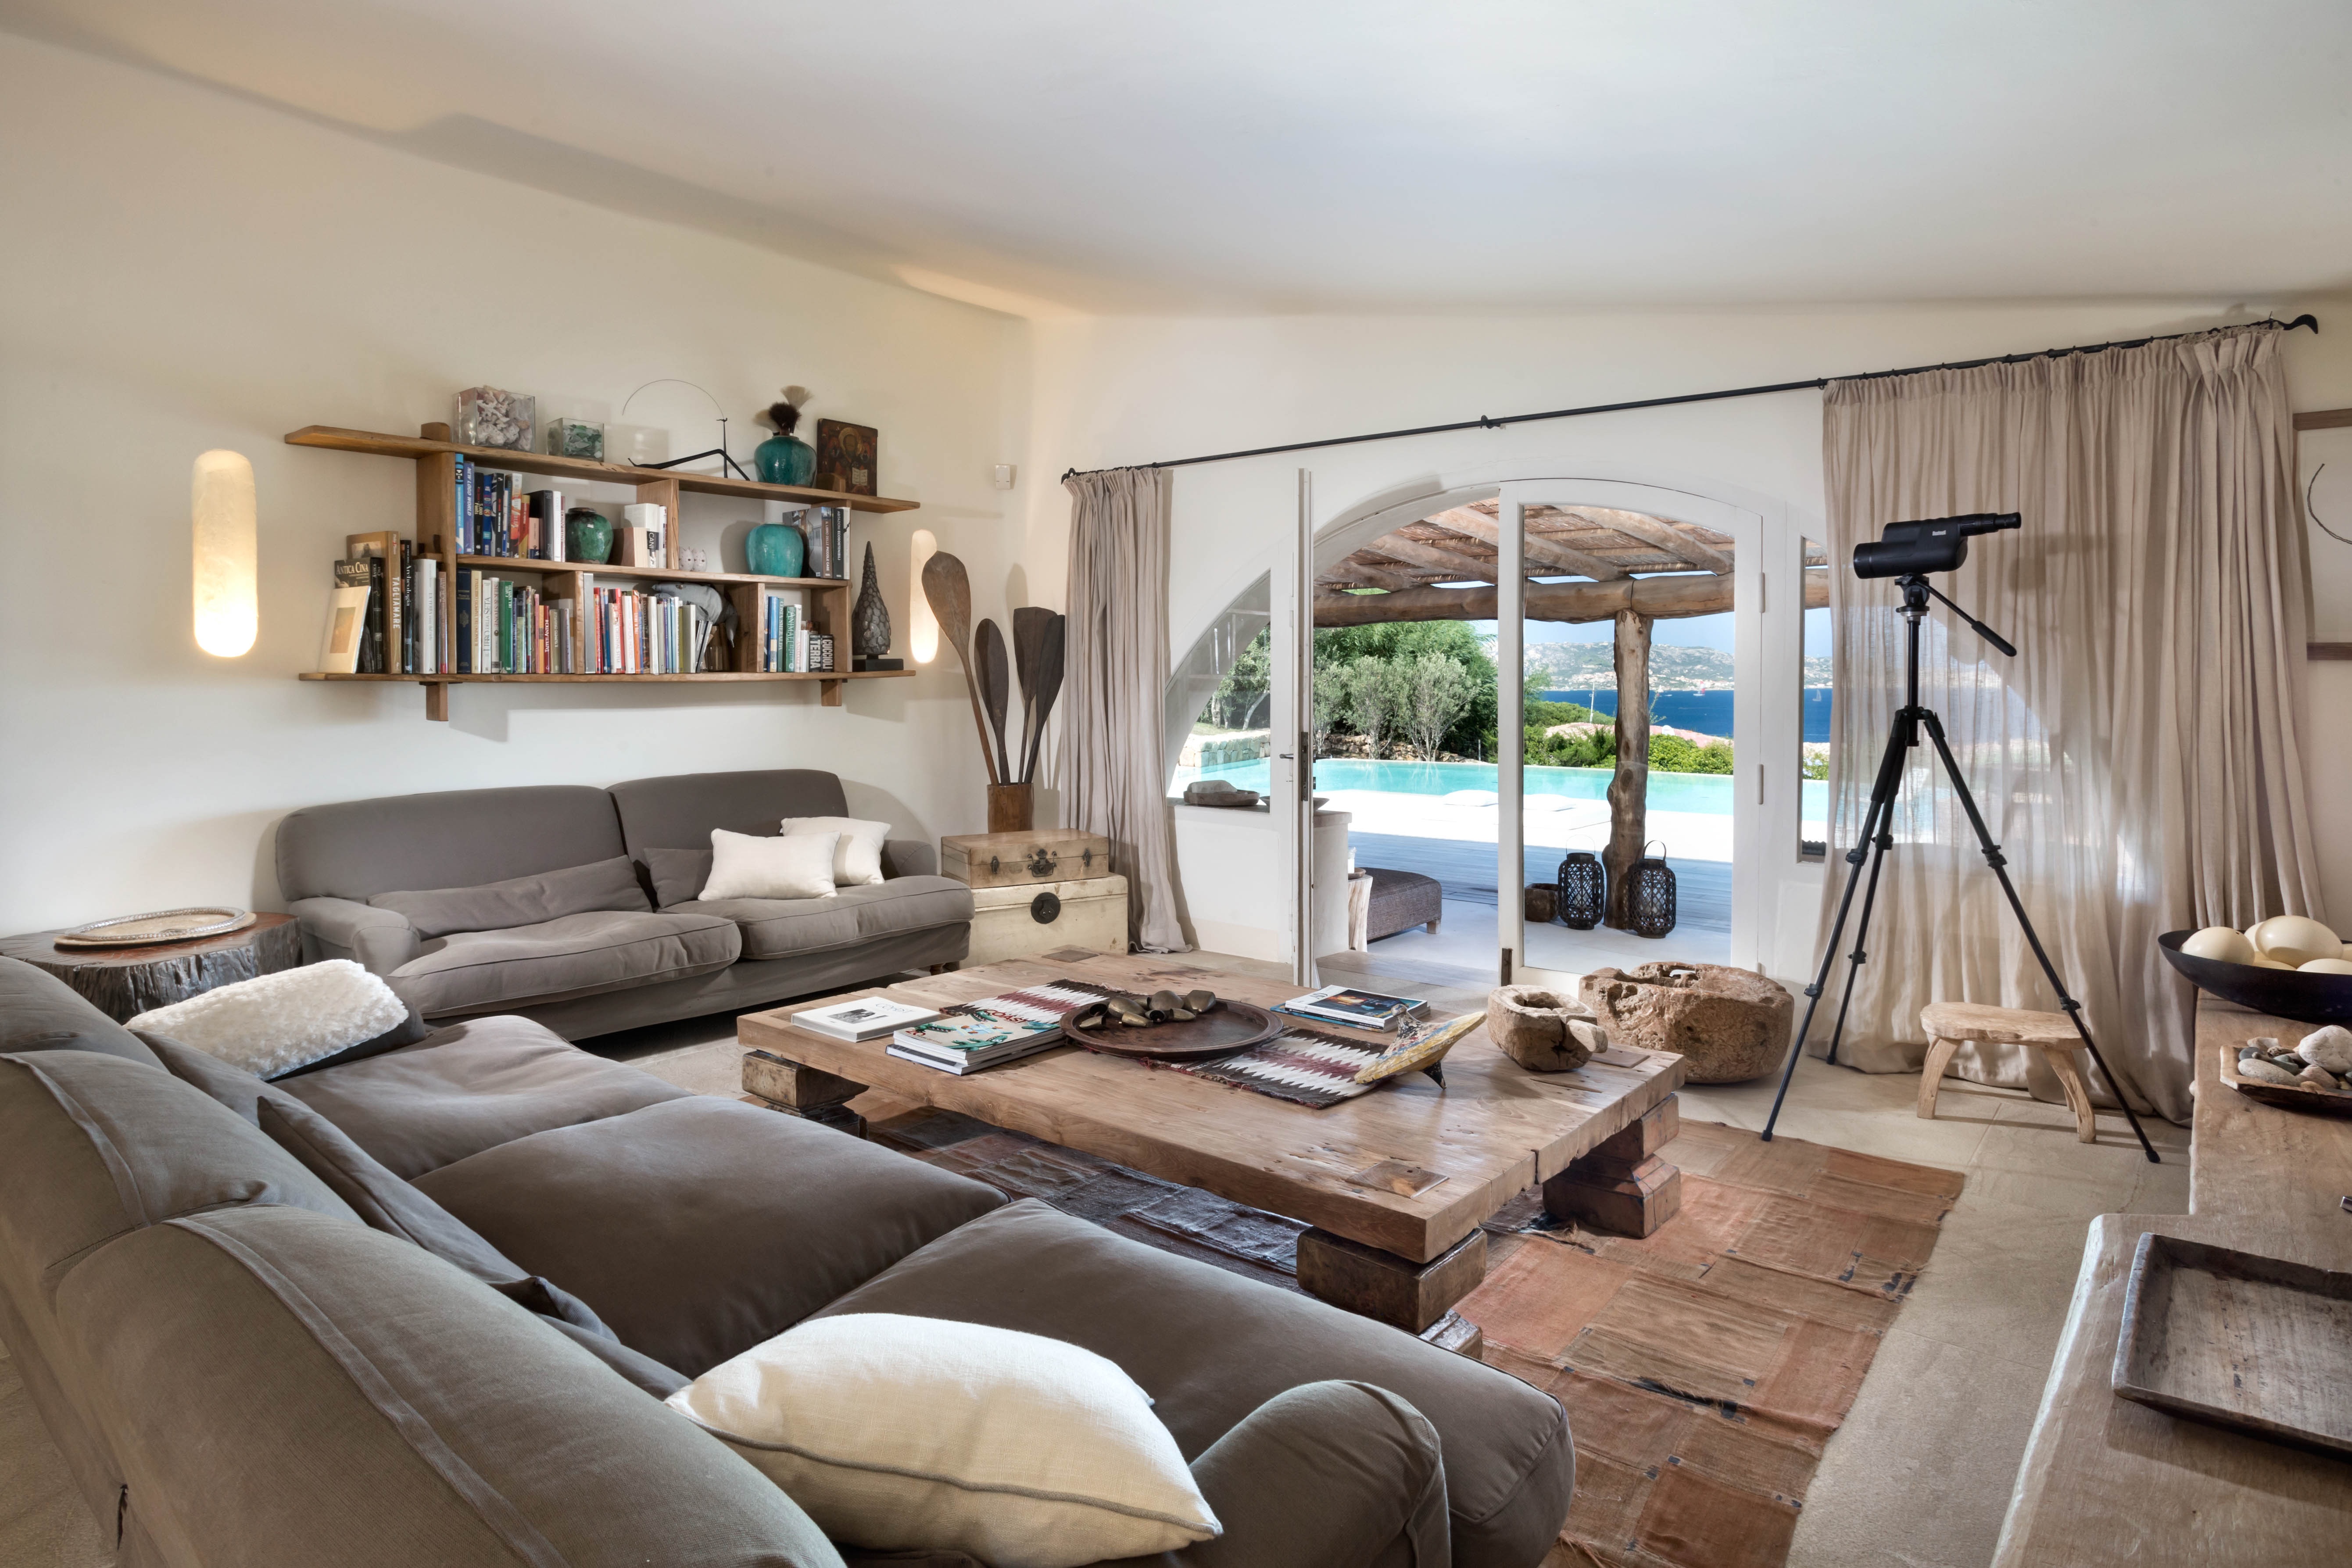
villa, home, summer, cottage, loft, property, living room, furniture, room, bedroom, apartment, interior design, relaxation, farmhouse, estate, condominium, sardinia, real estate